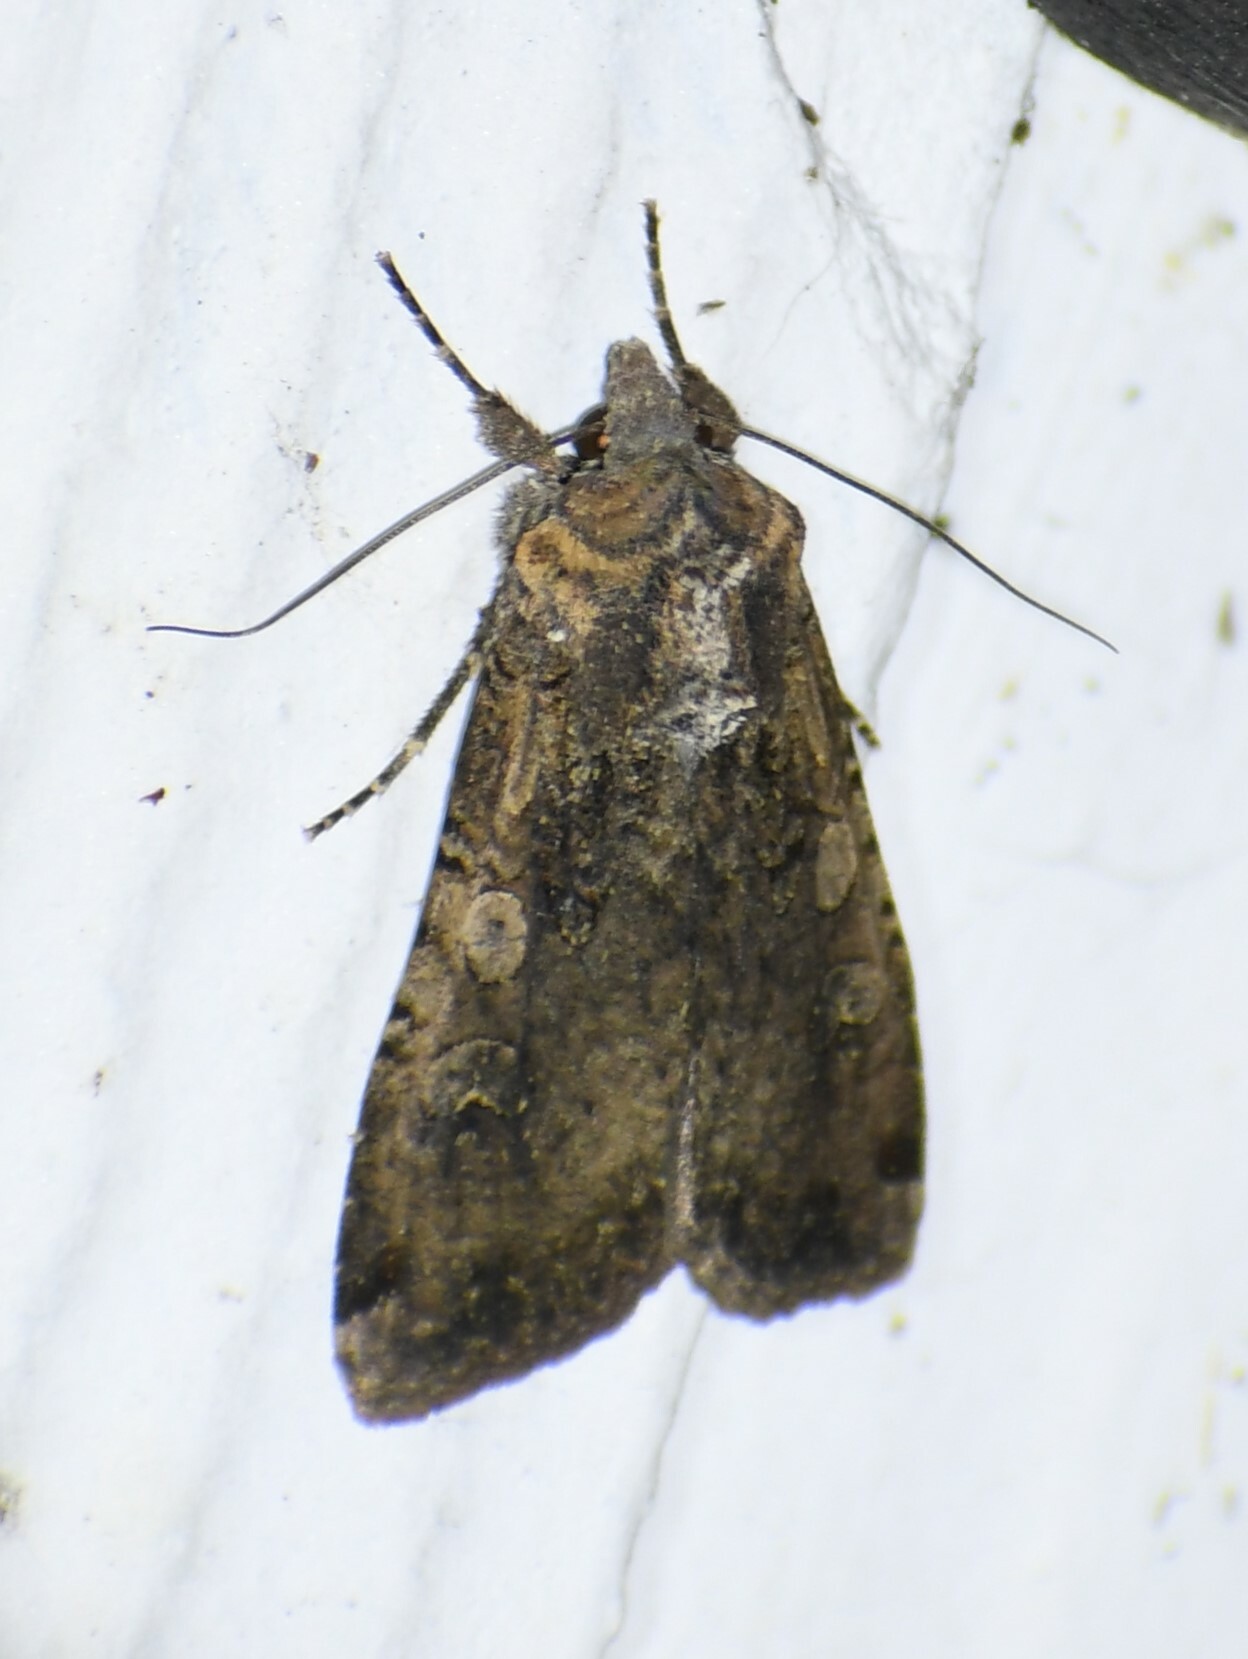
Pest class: cutworms